Linda Kaye Henning

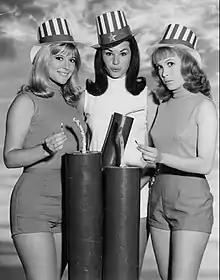
Henning (right) with "Petticoat Junction" costars Meredith MacRae (left) and Lori Saunders (center), in a 1967 publicity photo

Linda Kaye Henning (born September 16, 1944 in California) is an American actress and singer most notable for starring in the 1960s sitcom "Petticoat Junction".